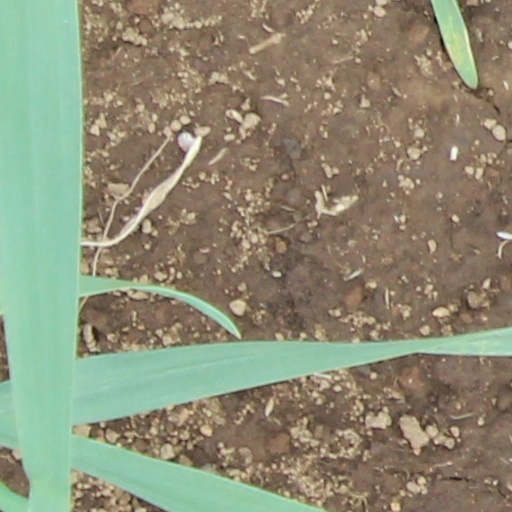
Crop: wheat